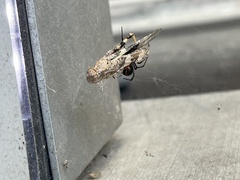
Species: Lactrodectus_hesperus